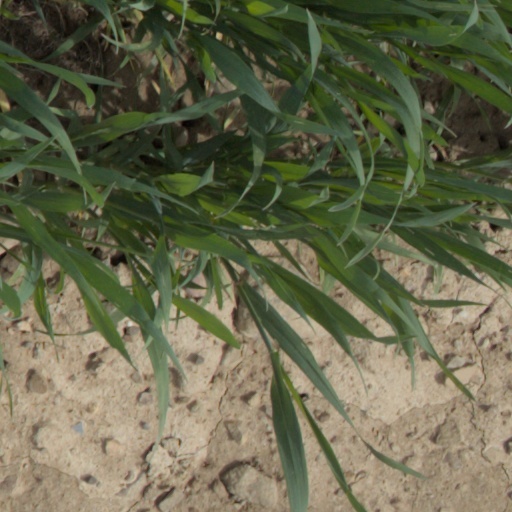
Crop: wheat